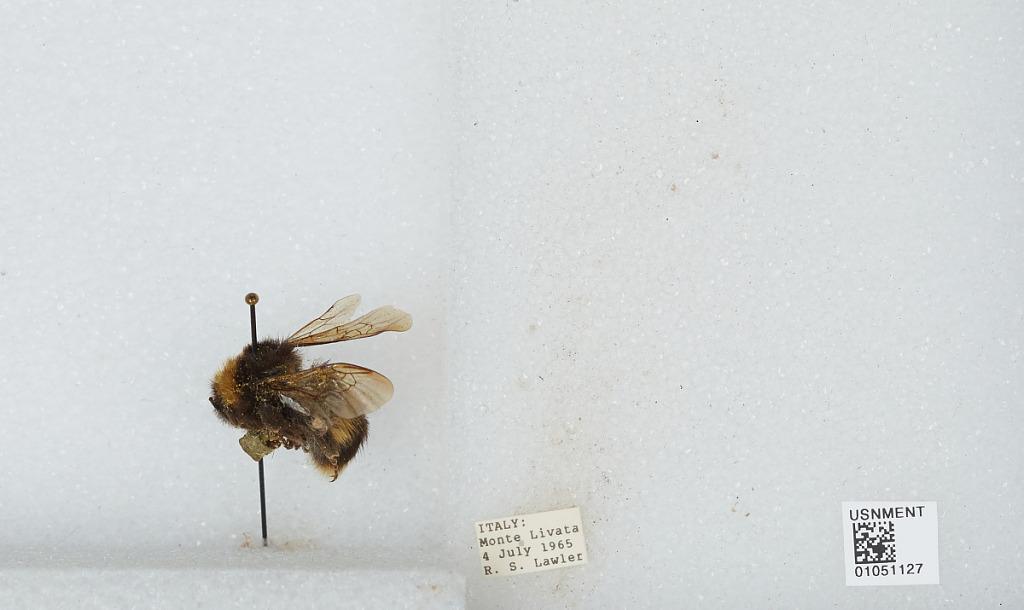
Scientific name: Bombus sp.
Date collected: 1965-7-4
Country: Italy
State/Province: Latium
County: Rome
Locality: Monte Livata